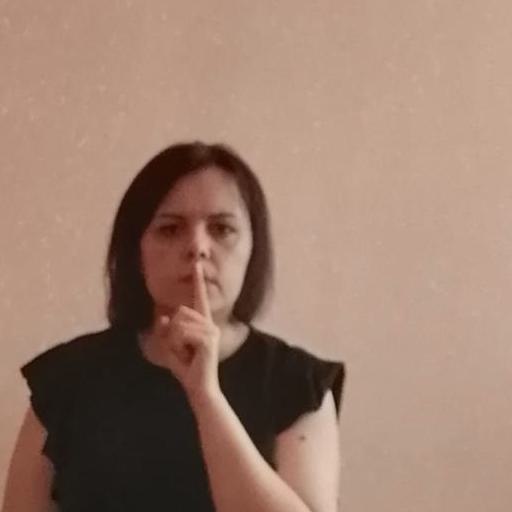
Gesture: mute